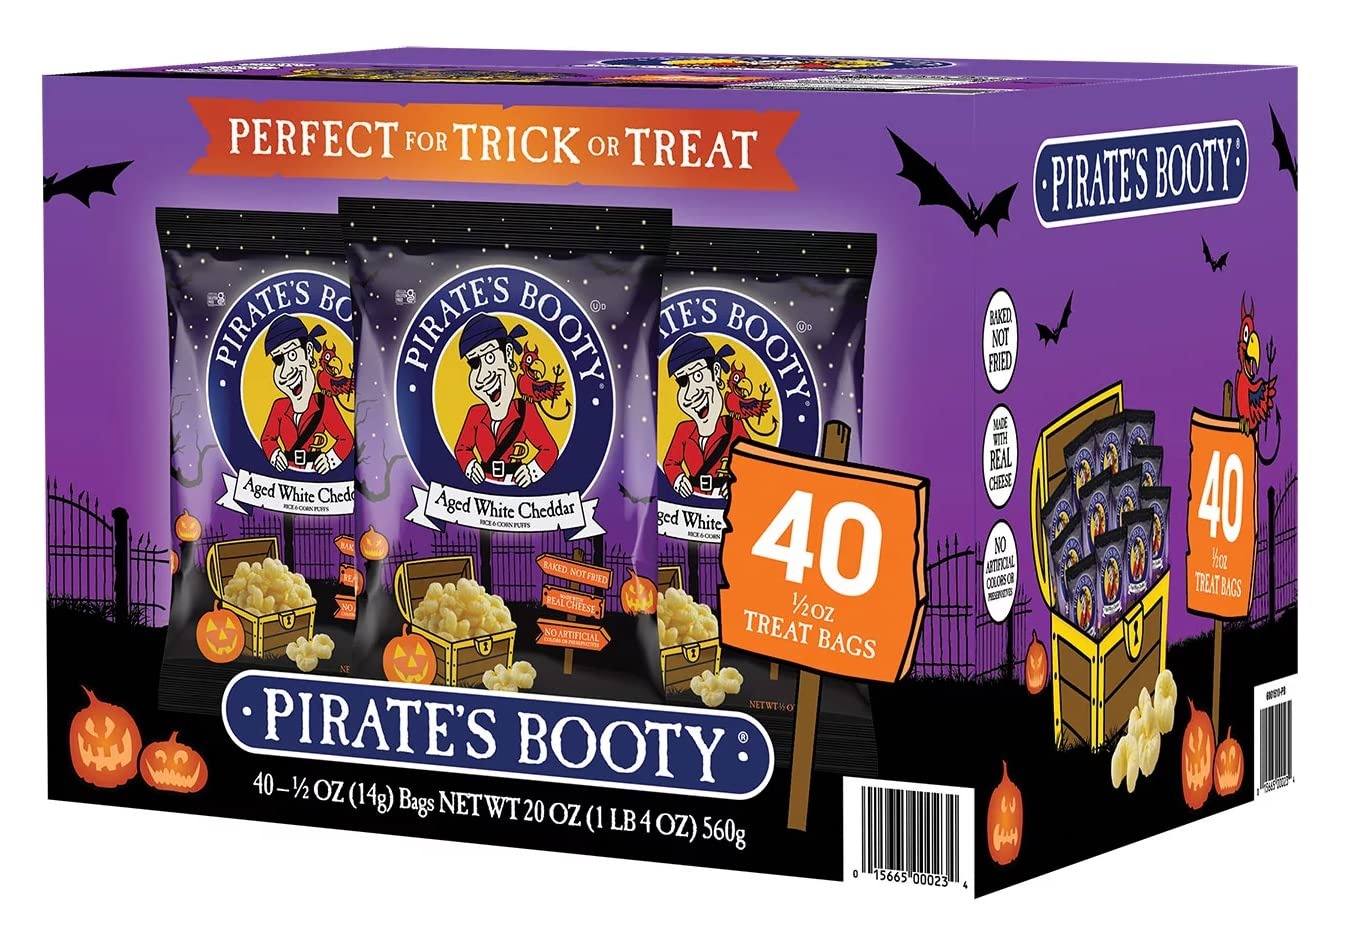
Item Name: Pirate's Booty Aged White Cheddar Puffs Halloween (40 ct.)
Bullet Point 1: Cheddar cheese puffs are deliciously baked, never fried
Bullet Point 2: Made with aged white cheddar cheese, puffed rice and corn
Bullet Point 3: 40 single-serving bags of cheddar cheese puffs, ideal for resale or vending machines
Value: 20.0
Unit: Ounce

Price: 25.31